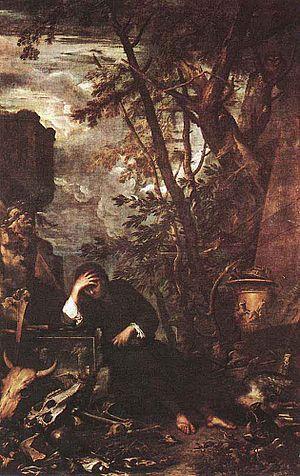
Philosophe à la lumière d'une lampe est un tableau de Joseph Wright of Derby. On ne sait quand l'artiste le peignit, mais il fut présenté pour la première fois en 1769 à Londres, par la Société des artistes. C'est l'un des tout premiers des multiples sujets éclairés à la lumière d'une lampe ou d'une bougie qui firent la réputation du peintre.